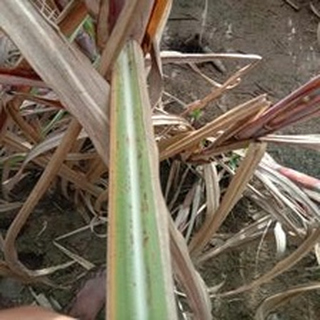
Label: sugarcane_rust